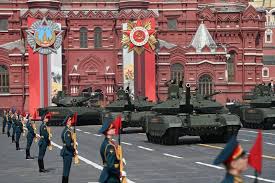
Label: Tank